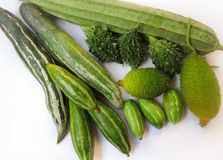
Waste category: biological